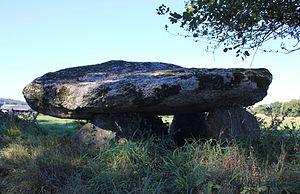
Dolmen de Kermorvant (Moustoir-Ac) This building is indexed in the Base Mérimée, a database of architectural heritage maintained by the French Ministry of Culture,
Cet article recense les sites mégalithiques du Morbihan, en France.